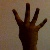
The image shows a hand gesture representing the number 4 in Indian Sign Language.